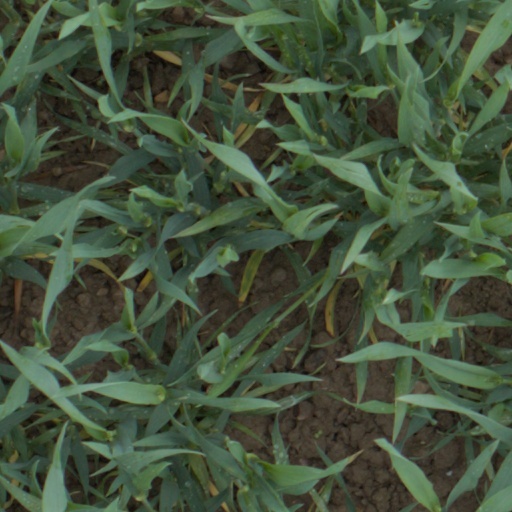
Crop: wheat